Reverse arms

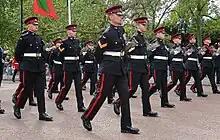
Royal Engineers march with arms reversed at the funeral of Elizabeth II

The movement was used in the US Army by the time of the American Civil War and one veteran of the time noted that the movement was tiring to perform. An 1889 article in the "Journal of the United States Cavalry Association" opined that "reverse arms and rest on arms are bits of fancy drill that never were of any use, and should have been eliminated from the tactics long ago". The article also stated that the movement was not used in the German military, which marched in the conventional manner at the funeral of Emperor Frederick III. The movement was dropped from US Army practice some time before the First World War. A 1886 article in the "Journal of the Royal United Service Institution" suggested that the movements could be dropped from British practice without affecting the solemnity of funerals. The movements do not seem to have been commonly practiced and there was some confusion at the 1901 funeral of Queen Victoria among soldiers who had not been taught the drill.